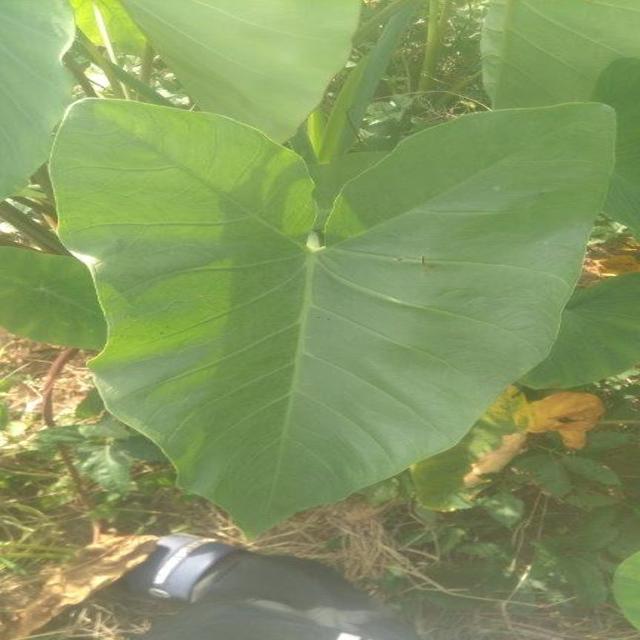
Label: Healthy